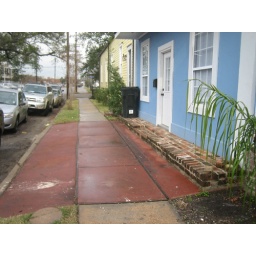
red sidewalk in Mid-City, New Orleans